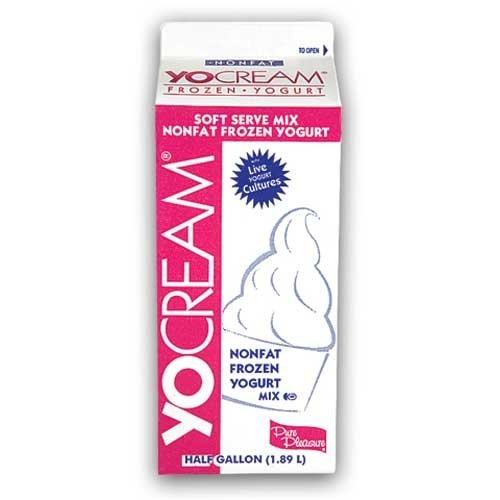
Item Name: Yocream Yogurt Mix, Pumpkin Nonfat Soft Serve, 64 Ounce -- 6 per case.
Value: 6.0
Unit: Count

Price: 143.43